Kristina Si

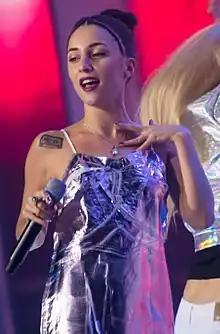
Kristina Si in 2016

Kristina Elkhanovna Sarkisyan (born 9 March 1991, Tula, RSFSR), better known as Kristina Si, is a Russian singer. She became widely known after signing with the label Black Star in 2013, staying there until 2018. In December 2022, she signed with the label Gazgolder.